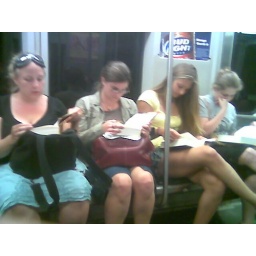
Girls reading the new harry potter on the train on the way home from the book release party in Harvard Sq